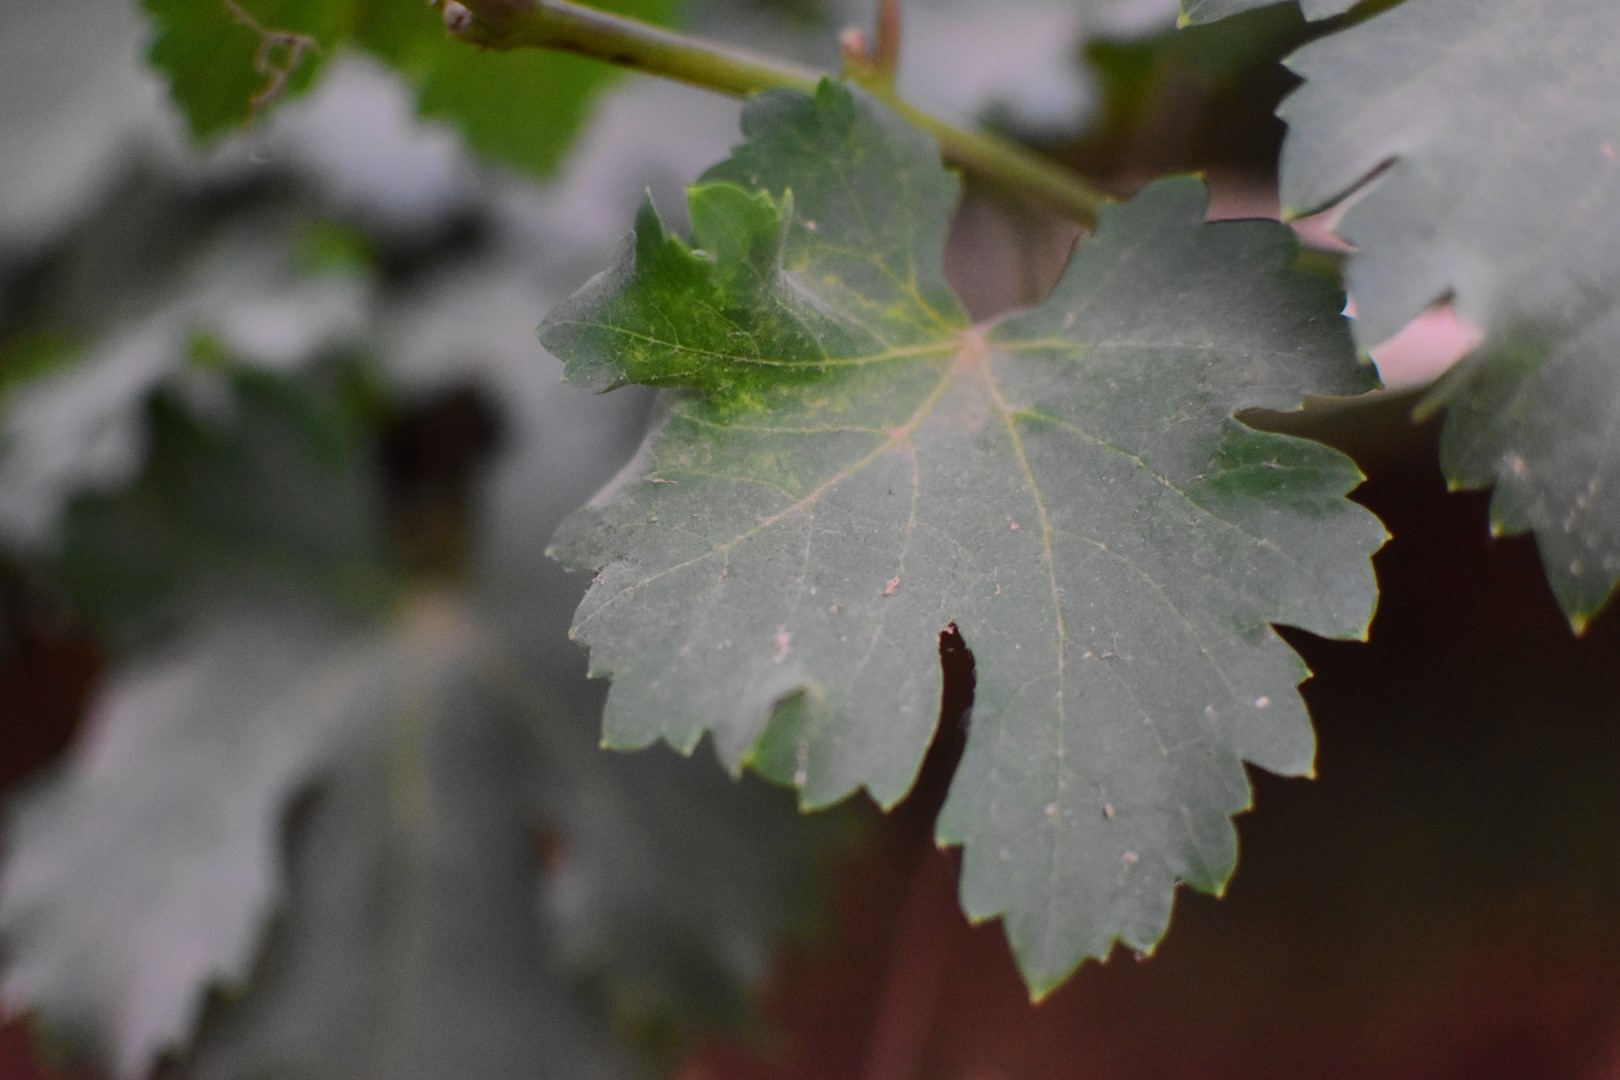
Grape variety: Aswud Balad